Laserpitium latifolium

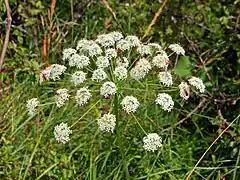
Close-up of flowers of "Laserpitium latifolium"

"Laserpitium latifolium" reaches an average height of . The inflorescence has a diameter of . The stem is greenish-gray, round, erect, and lightly grooved, and it is branched at the top. The leaves are quite large, biternate, and petiolated, with a prominent central rib. The leaflets are ovate or heart-shaped and toothed. The leaves are long and wide. The flowers are white, clustered in umbrels of 25 to 40 rays. The diameter of the umbels reaches . The flowering season is from May to August. Fruits are oblong and flattened, long.